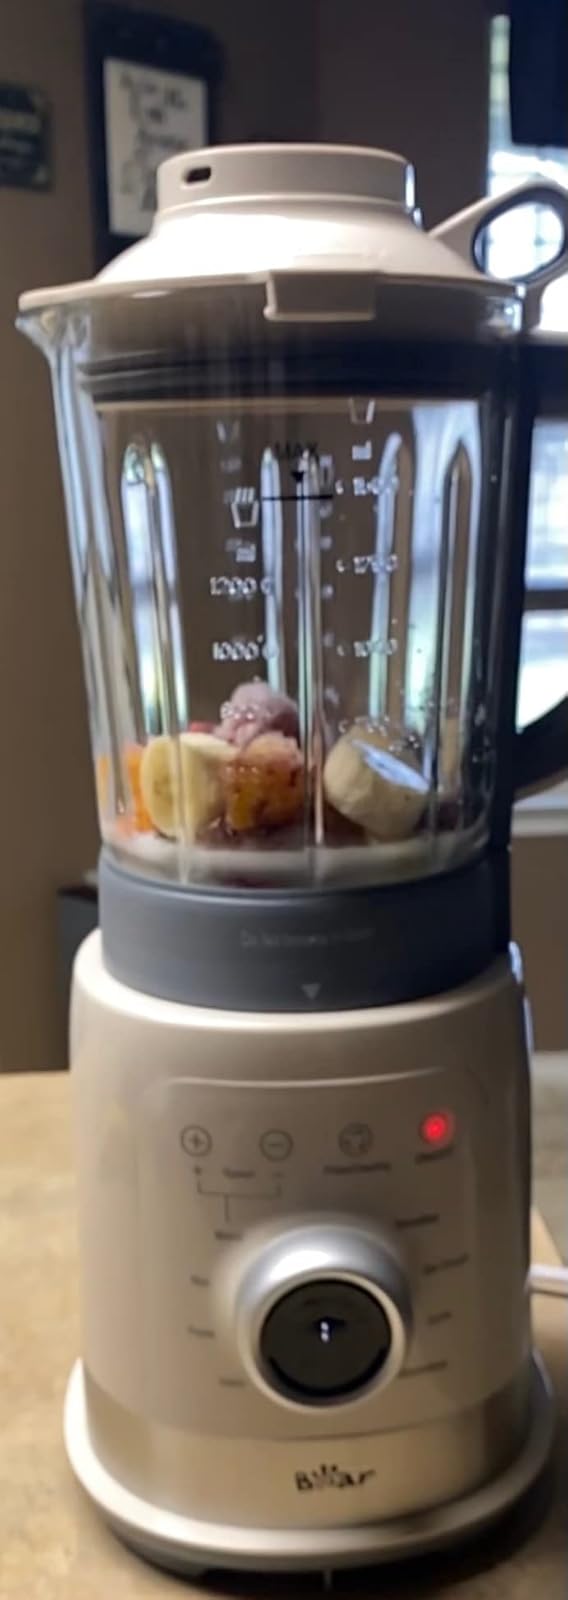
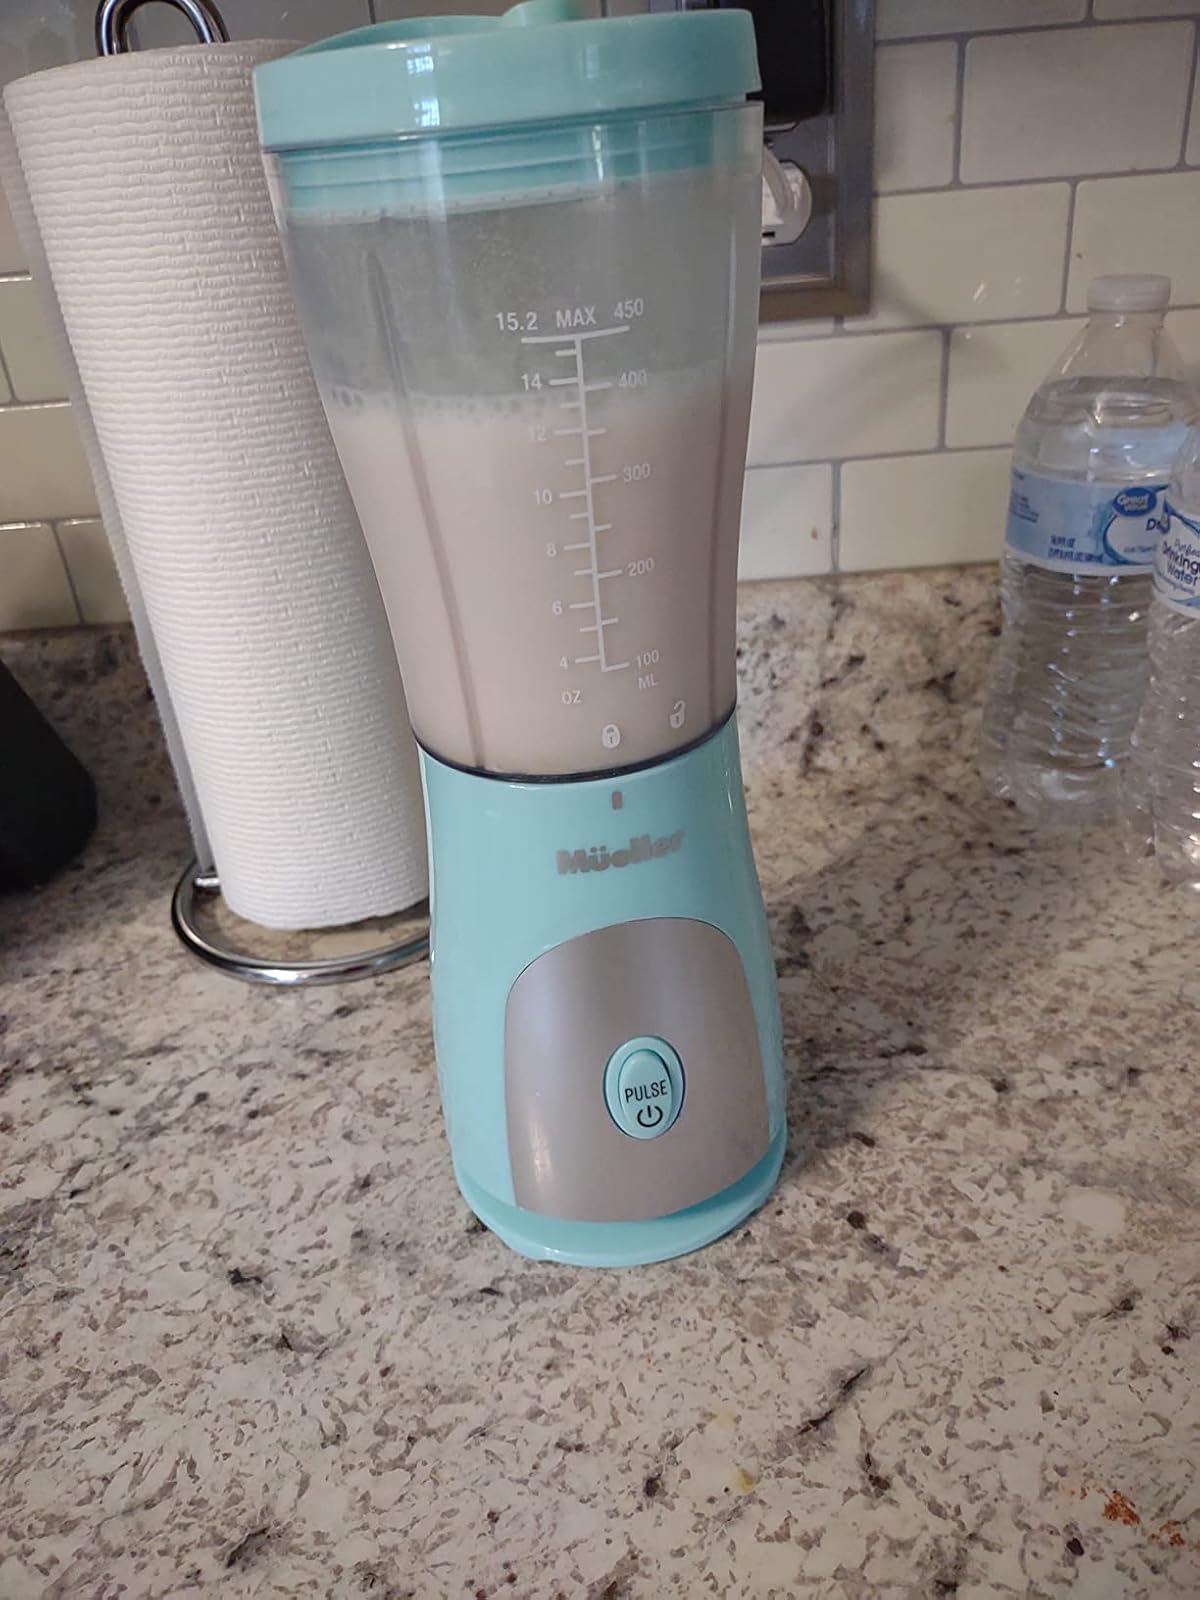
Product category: items_blender
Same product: no